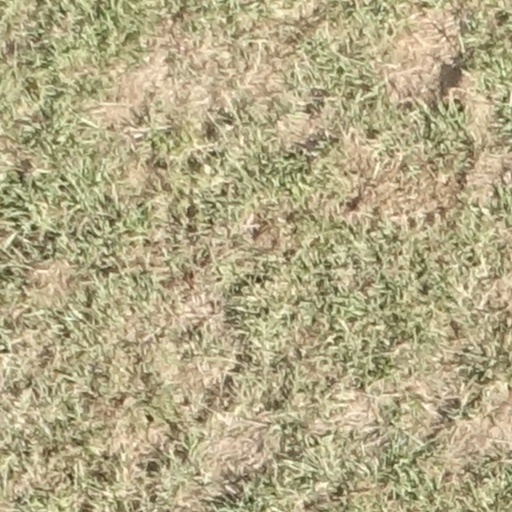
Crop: sorghum